Mississippi Highway 42

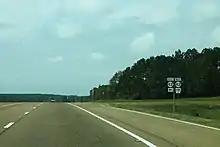
US 84 westbound at its intersection with MS 42

The highway immediately crosses a bridge over West Prong Silver Creek and it winds its way southeast through a mix of farmland and wooded areas for several miles to enter the town of Prentiss at an intersection with US 84. It heads south along 3rd Street through neighborhoods, where it passes by Prentiss Elementary School, before making a right turn onto Columbia Avenue (Original US 84) at the Jefferson Davis County Courthouse. MS 42 heads southwest through downtown for little under a mile to make a left (at an intersection with unsigned MS 937) an immediately come to an intersection with MS 184/MS 13. The highway leaves Prentiss and travels southeast through woodlands for several miles, where it passes by Jeff Davis Lake, through the community of Carson, and through the town of Bassfield (where it has an intersection with MS 35). It passes through the community of Melba before crossing into Lamar County.